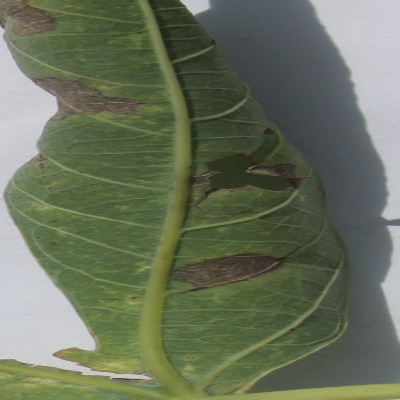
Crop: Cassava
Condition: bacterial blight